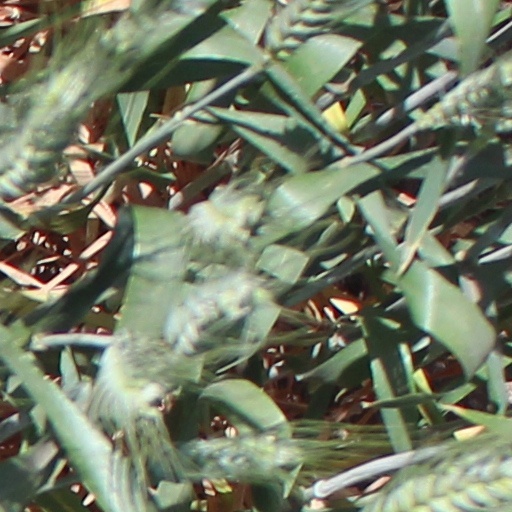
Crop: wheat